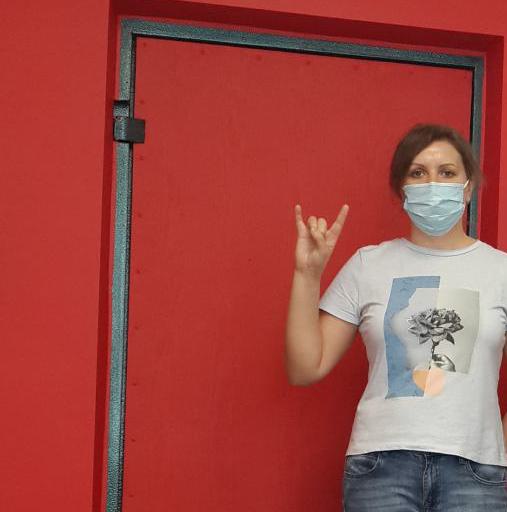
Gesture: rock